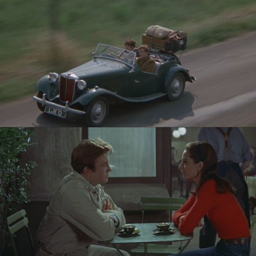
romantic comedy film starred actor , actor , and an ensemble of cars as the two traveled and their relationship evolved over a period of years .